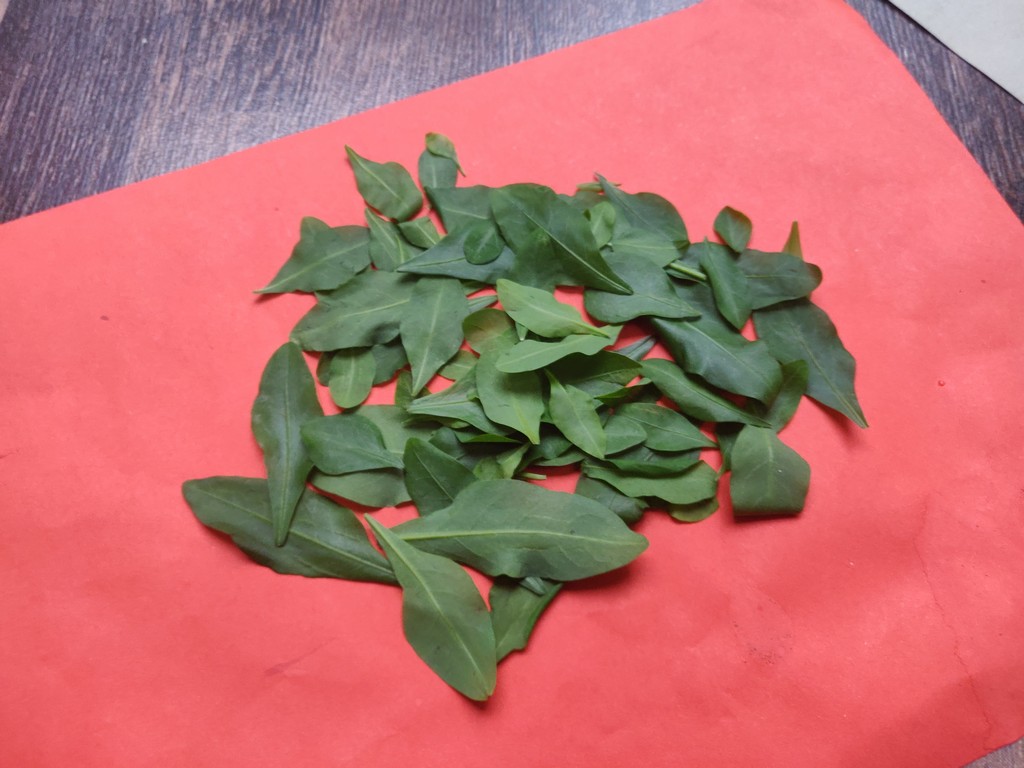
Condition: Healthy
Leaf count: multiple
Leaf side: unknown